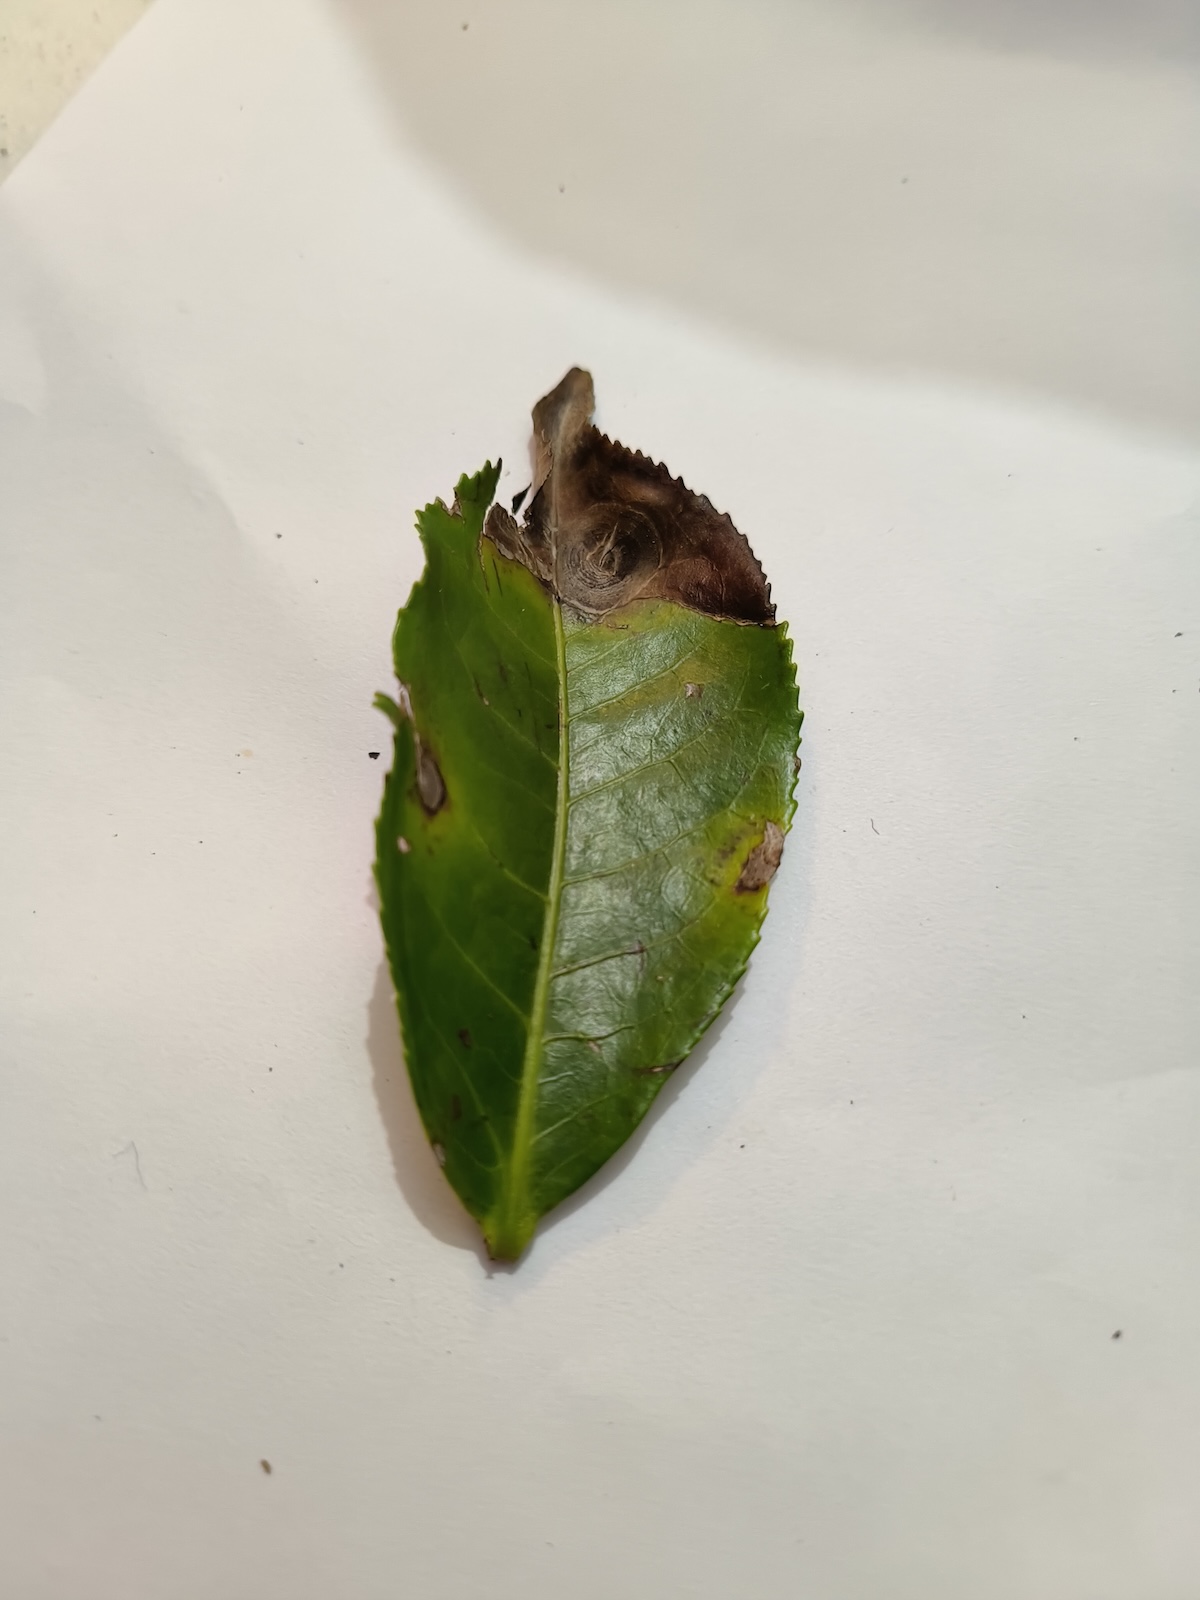
Label: Gray Blight